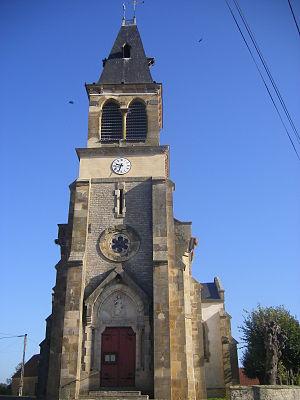
Ville-Langy est une commune française située dans le département de la Nièvre, en région Bourgogne-Franche-Comté.